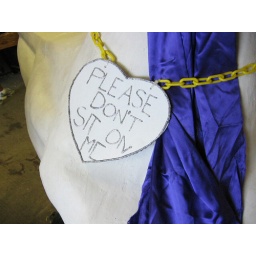
this was on some big ugly thing in the chicken barn